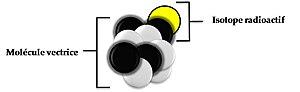
radiotraceur
Un radiotraceur est une entité composée d’une molécule vectrice et d’un isotope radioactif détectable à l’aide de dispositifs telles que les gamma-caméras ou la tomographie par émission de positons.